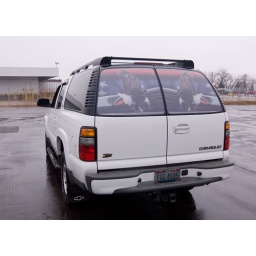
The back windows of this Suburban are covered in window perf.